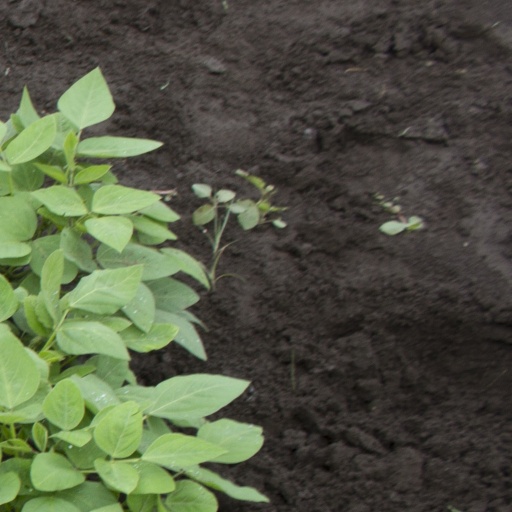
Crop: soybean